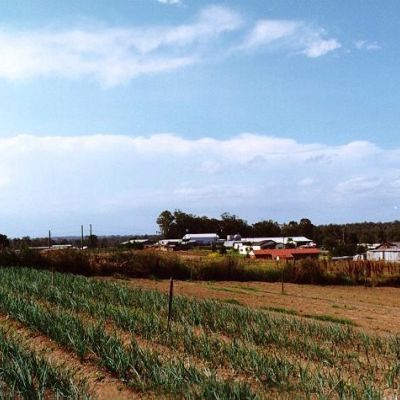
Cloud type: Stratus (St)